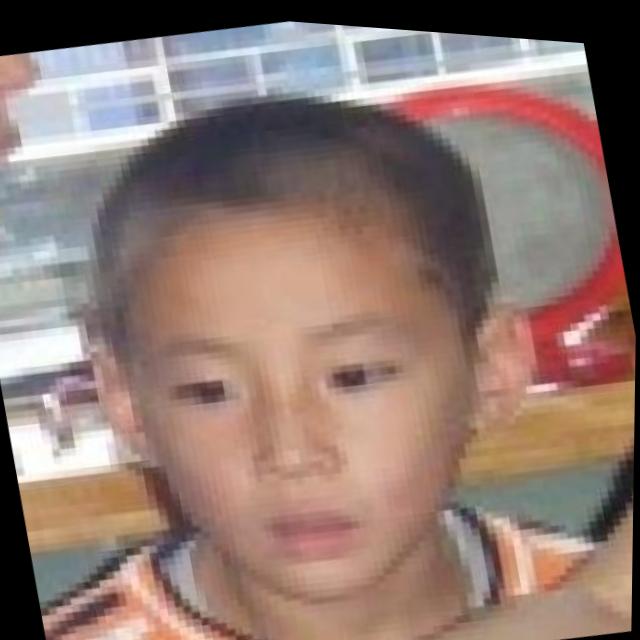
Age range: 0-12